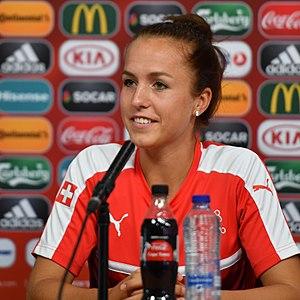
Lia Joëlle Wälti est un footballeuse suisse, né le 19 avril 1993 à Langnau im Emmental. Elle évolue au poste de milieu offensif à Arsenal.